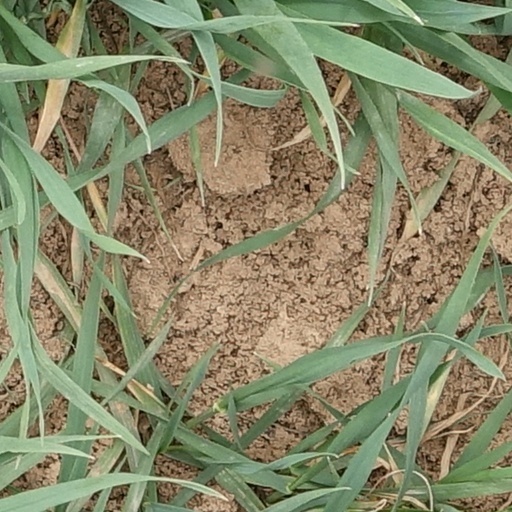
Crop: wheat